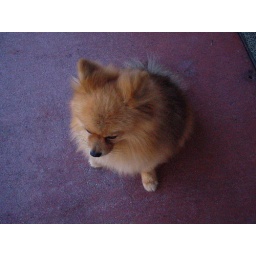
This dog was just sitting there outside a store in Miami. Too cute!